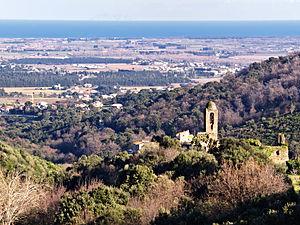
La plaine de la Marana est située au sud de Bastia en Corse, dans le département de Haute-Corse. On appelle « Maraniens » les gens qui y habitent.
Lucciana est une commune française située dans la circonscription départementale de la Haute-Corse et le territoire de la collectivité de Corse.